Jerusalem during the Second Temple period

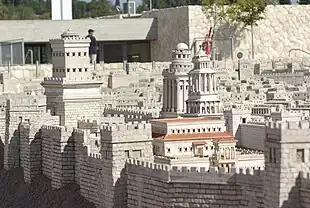
The three towers of the Herodian citadel. From left to right, the Phasael, Hippicus, and Mariamne

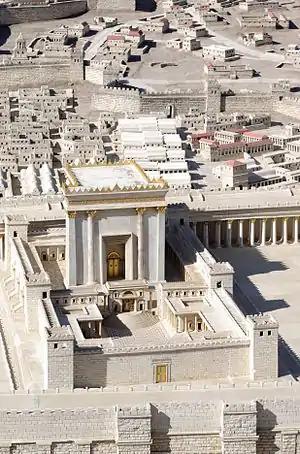
Herod's Temple

The Temple built upon the end of the Babylonian Captivity was a modest one, small and simple. Herod, seeking to ingratiate himself with his subjects and to glorify his own name, massively expanded both the Temple and very mount on which it stood. Under Herod, the area of the Temple Mount doubled in size.